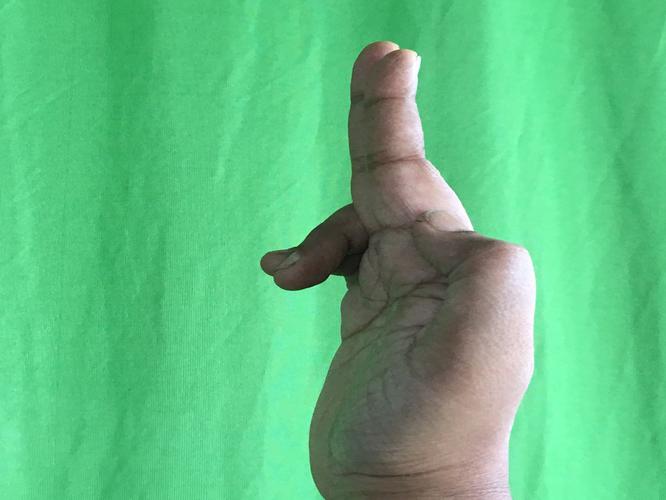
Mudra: Ardhapathaka
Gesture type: single_hand